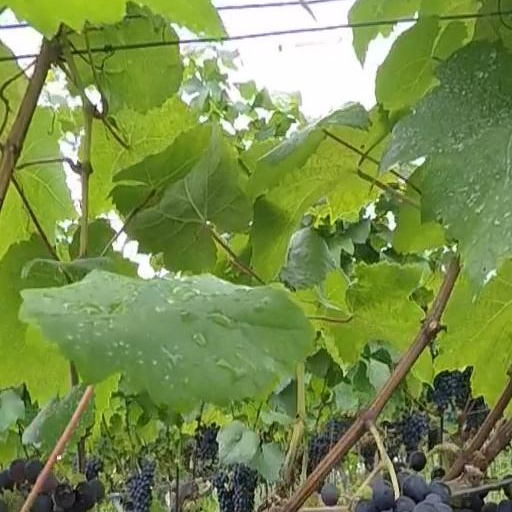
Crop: grape